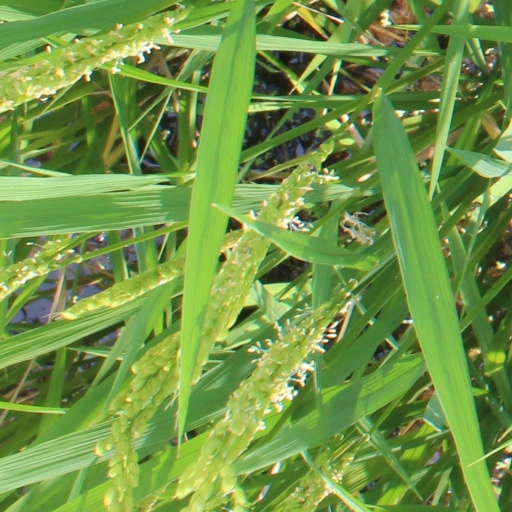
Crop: rice